Sopa de mondongo

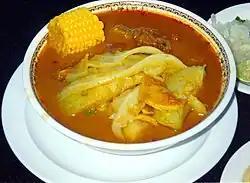
Salvadoran-style

In El Salvador, it is also referred as "sopa de pata" is considered a very nutritious and tasty food. It is cooked with ripe banana, cabbage leaves, cassava, sesame seeds, pumpkin seeds, carrots, potatoes, huisquil, green chile, udder or beef tripe, onion and cow's feet.